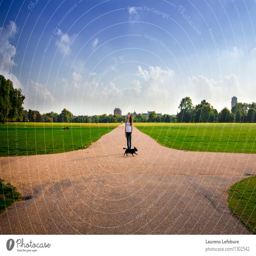
young woman standing in a park .